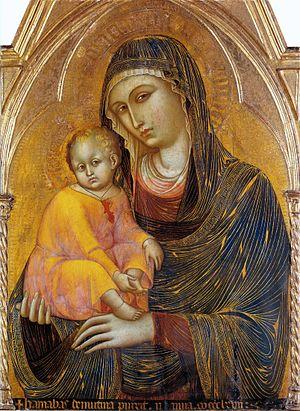
Cette page concerne l'année 1367 du calendrier julien.